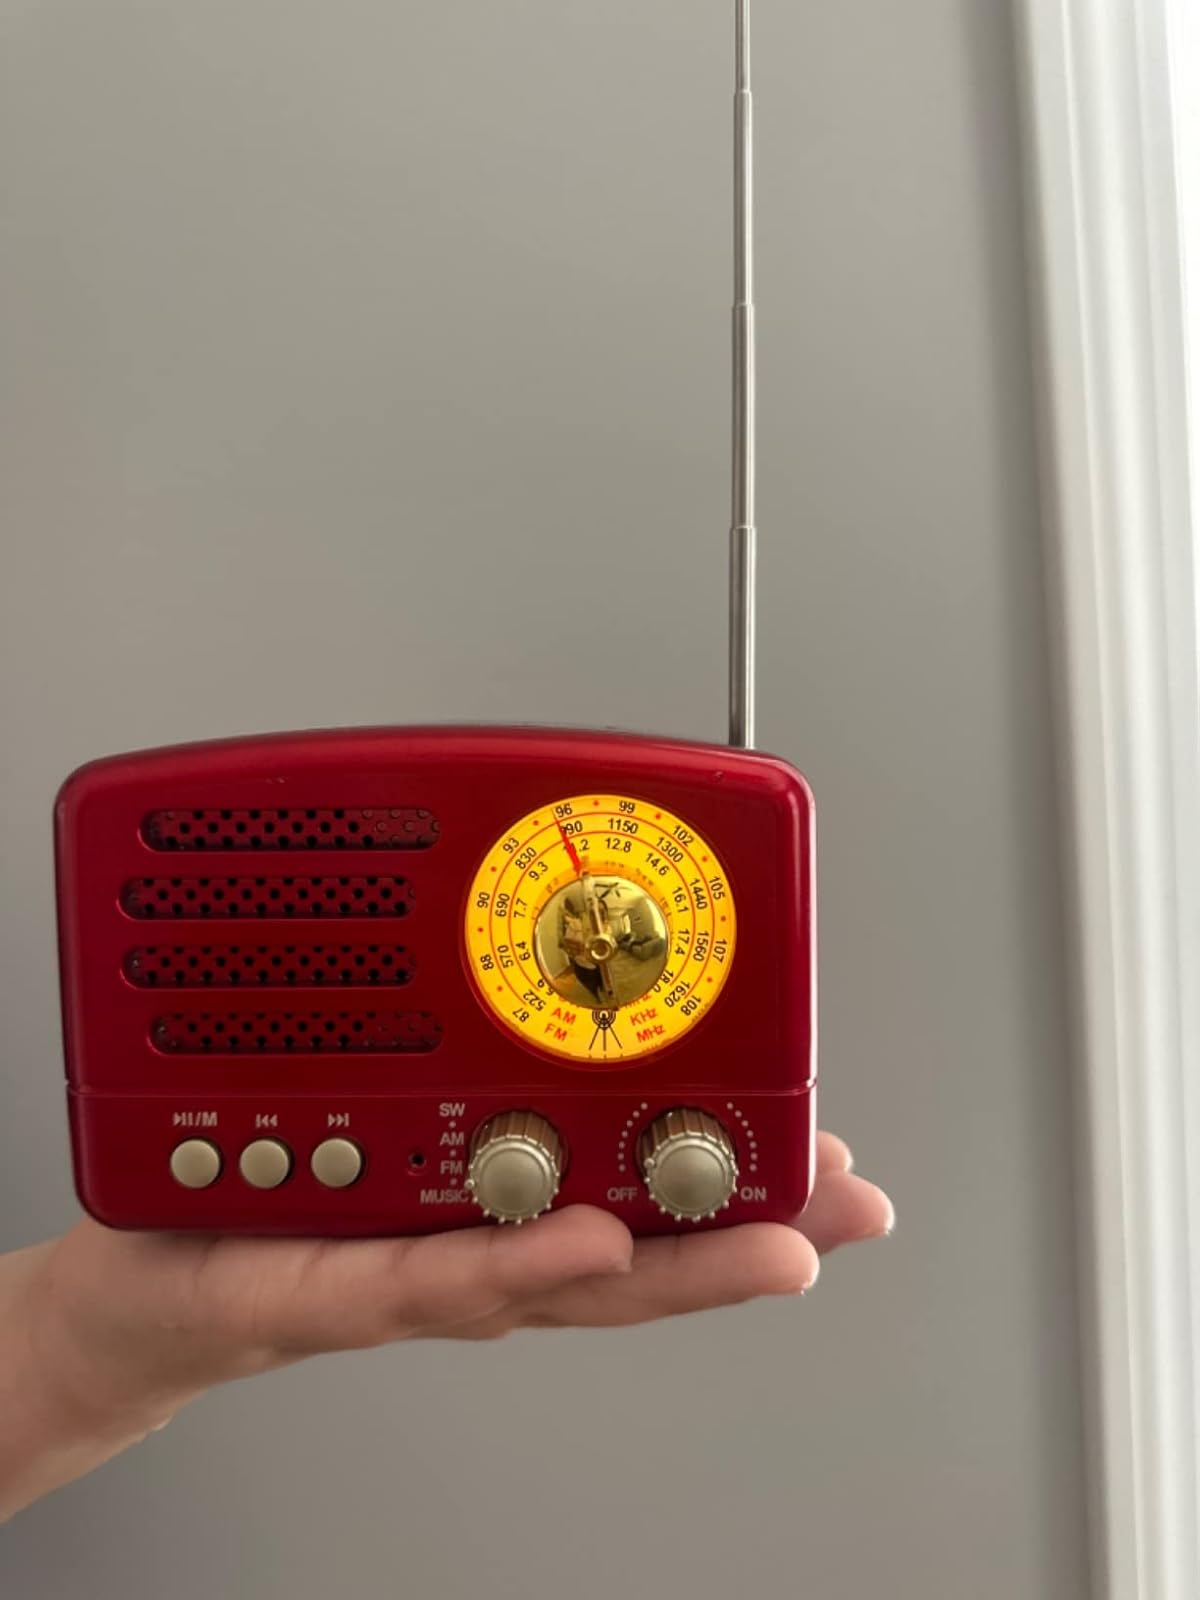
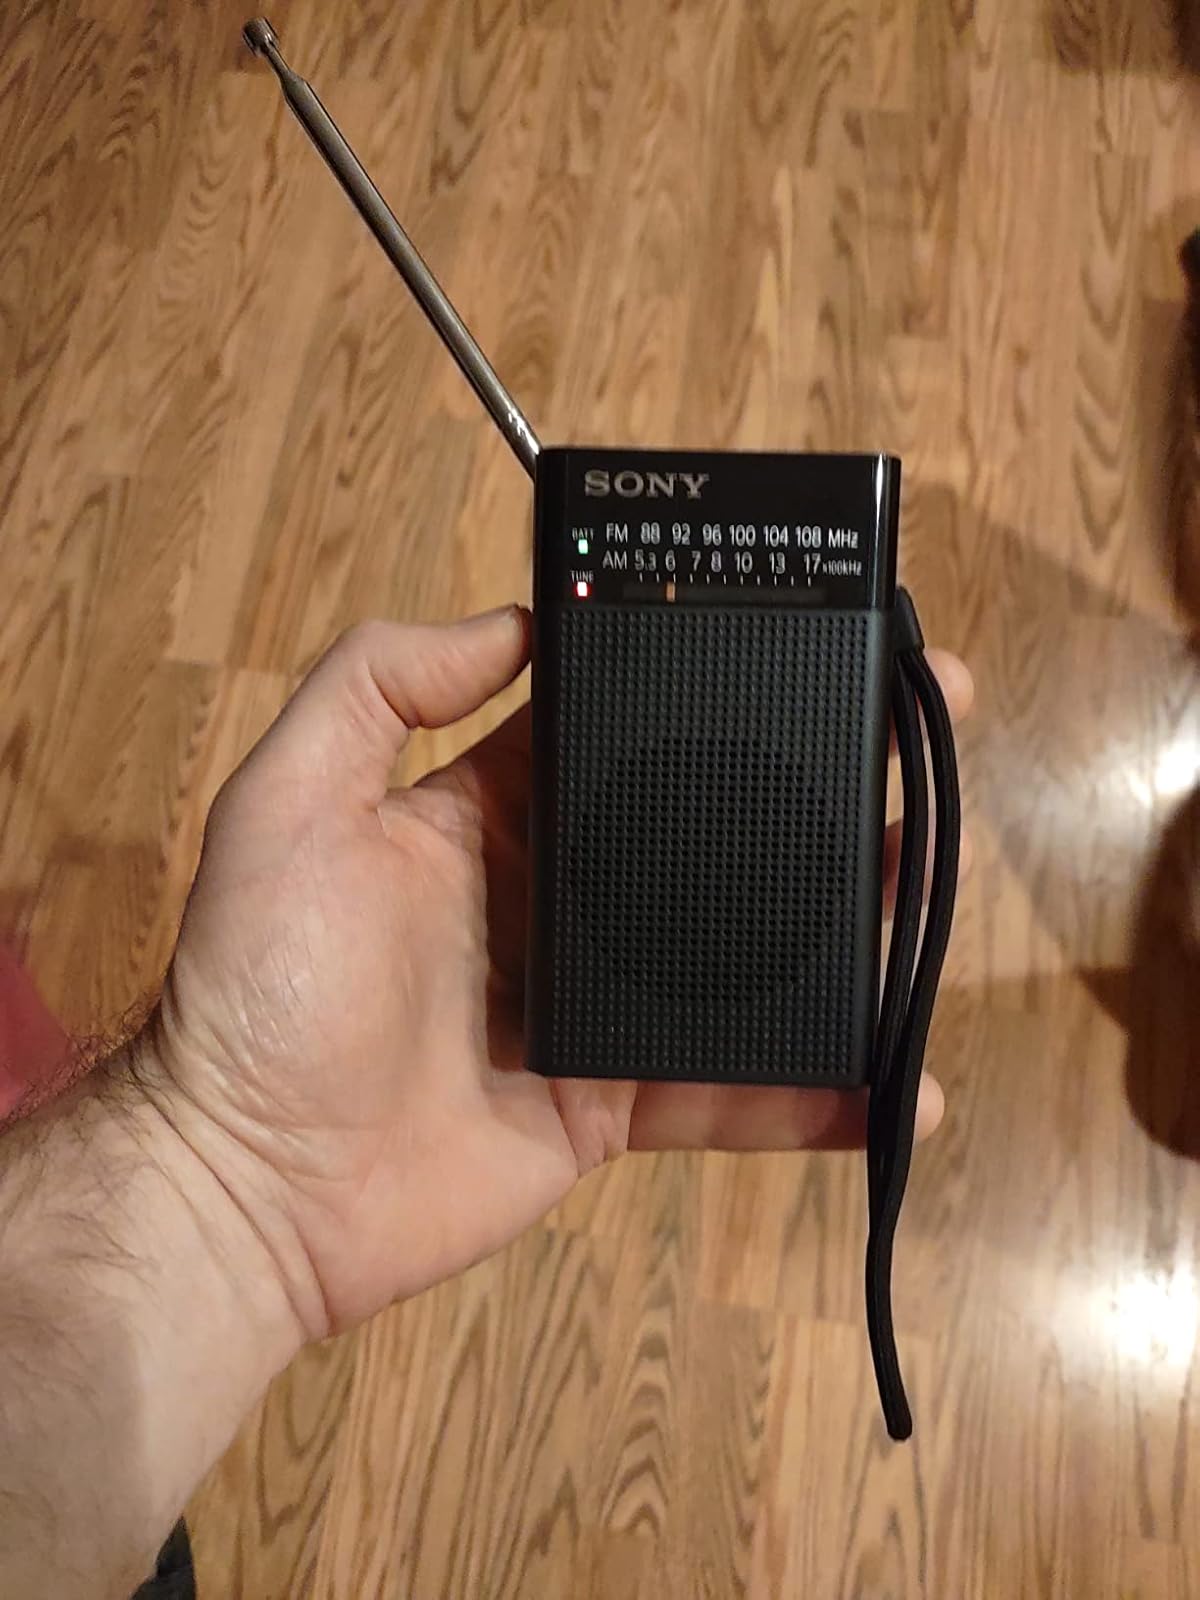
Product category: radio
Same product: no